Benjamin Church (carpenter)

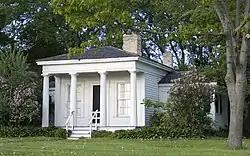
Benjamin Church House

In 1938, as a Works Progress Administration (WPA) project, the Benjamin Church House was rescued from its location in Milwaukee and moved to Estabrook Park just north of East Capitol Drive to serve as a public museum. Its Greek Revival architectural style, Doric columns, hand-hewn timbers, local bricks dated 1844 and other features gave it historic significance. Other partners in the rescue and restoration were the Milwaukee County Historical Society, the Milwaukee County Park Commission and The National Society of Colonial Dames in Wisconsin.